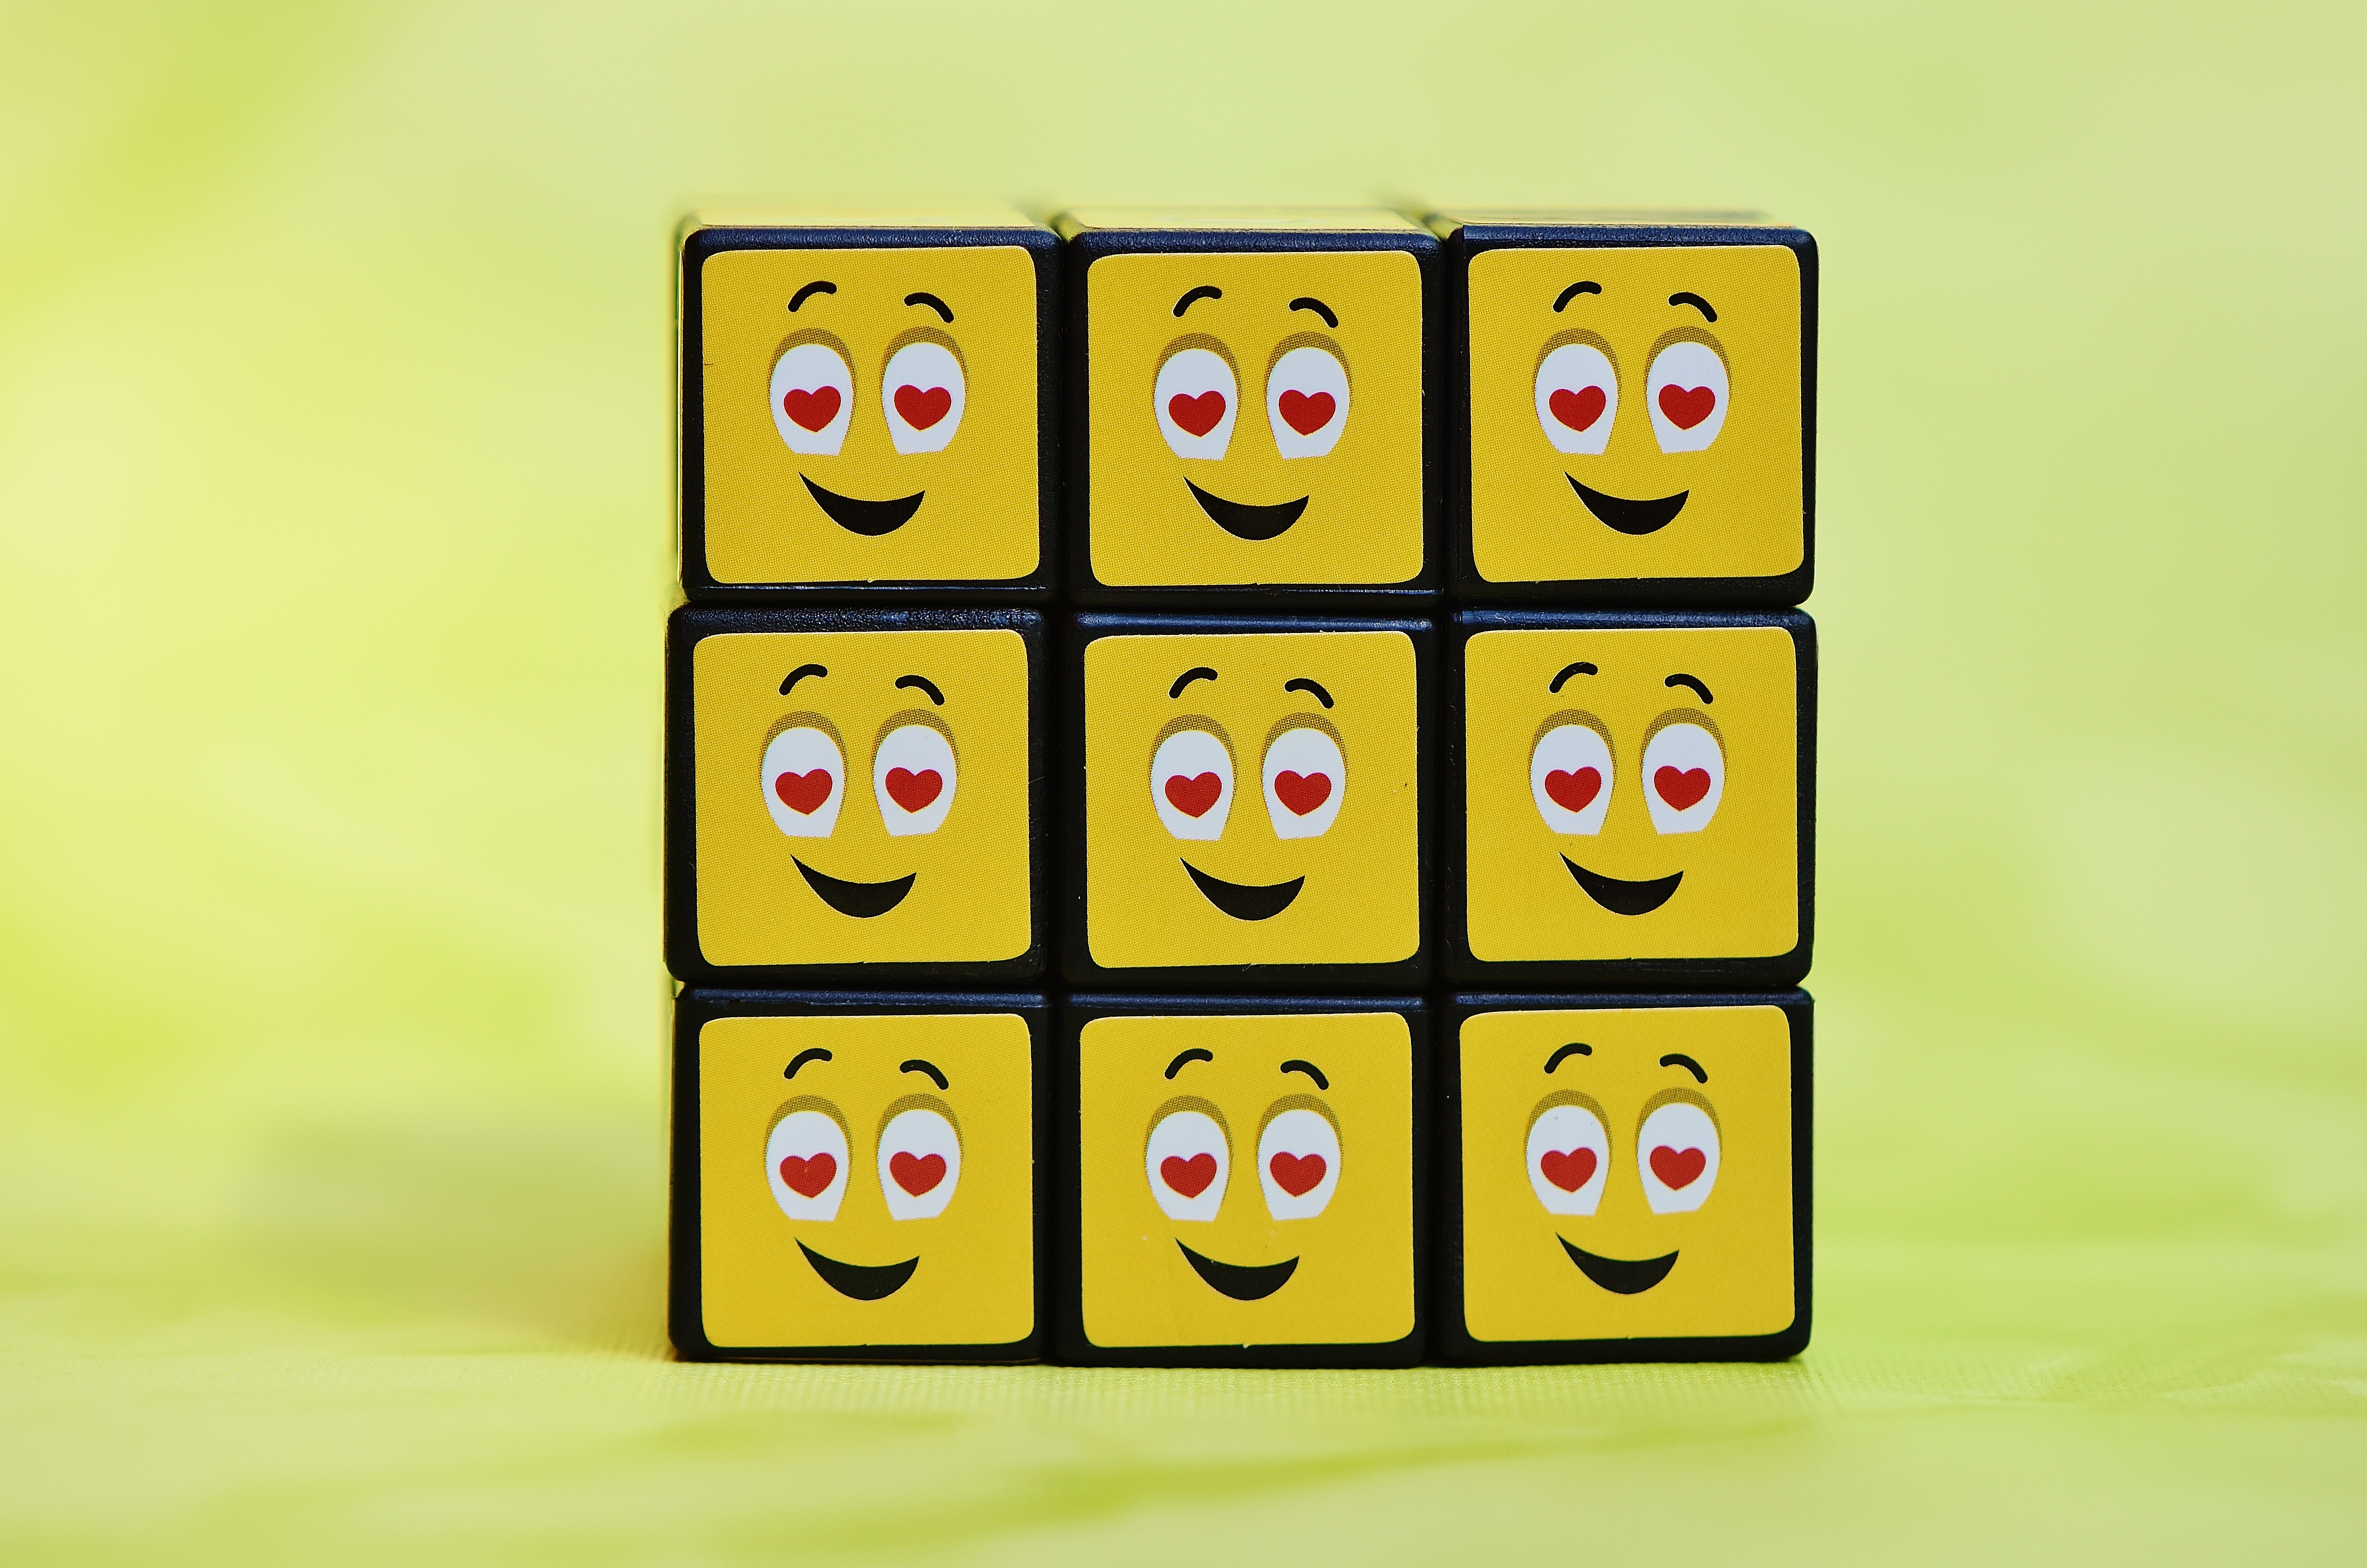
play, number, love, yellow, toy, smile, font, illustration, funny, cube, faces, games, mood, emotions, emotion, feelings, cartoon, emoticon, smilies, indoor games and sports